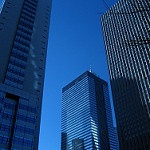
Scene: Outdoor